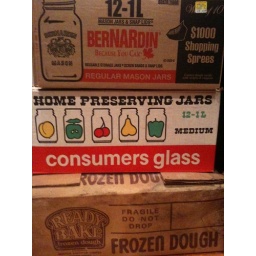
boxes in emily's kitchen